It's a Bit Complicated

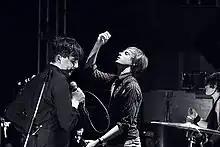
Eddie and new guitarist Jasper 'Jeff' Future

"It's A Bit Complicated" is the first Art Brut album to feature guitarist Jasper 'Jeff' Future. When Chris Chinchilla left the group in late 2005 (citing financial and personal problems) he was soon replaced by Future, who'd previously played guitar in Eddie Argos' earlier band, The Art Goblins. According to Argos, "Chris didn't want to tour. He gets tired easily. He is busy. He has another band. He is writing a book. He left because of that. He has been replaced by Jasper. I have known Jasper for years. He was in my previous band. I phoned him up: 'Chris has left. Do you want to join?' And he said: 'Sure. When?' I said 'Like Today!' He had to move and leave his house". Reflecting on Chinchilla's departure, Argos has said; 'I’m quite stupid. I thought it was romantic, starving to death in a bedsit somewhere. But Chris likes comfort more than me I think, so he left.'